Widespread Panic

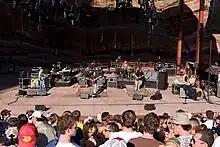
Widespread Panic performs their 32nd consecutive sold-out show at Red Rocks Amphitheatre, June 2008

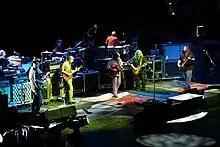
Members of the Allman Brothers join Widespread Panic on stage in Canandaigua, New York southeast of Rochester, August 2009

In late 2006, Jimmy Herring from Fayetteville, North Carolina, joined the band as lead guitarist. His began a fall tour with three nights at Radio City Music Hall in New York City. Widespread Panic's 7th annual New Year's shows on December 30 and 31, 2007, marked their 15th and 16th sellout performance at Philips Arena. The band released their 10th album, "Free Somehow", on February 12, 2008. It, too, was recorded with producer Terry Manning at Compass Point Studios.